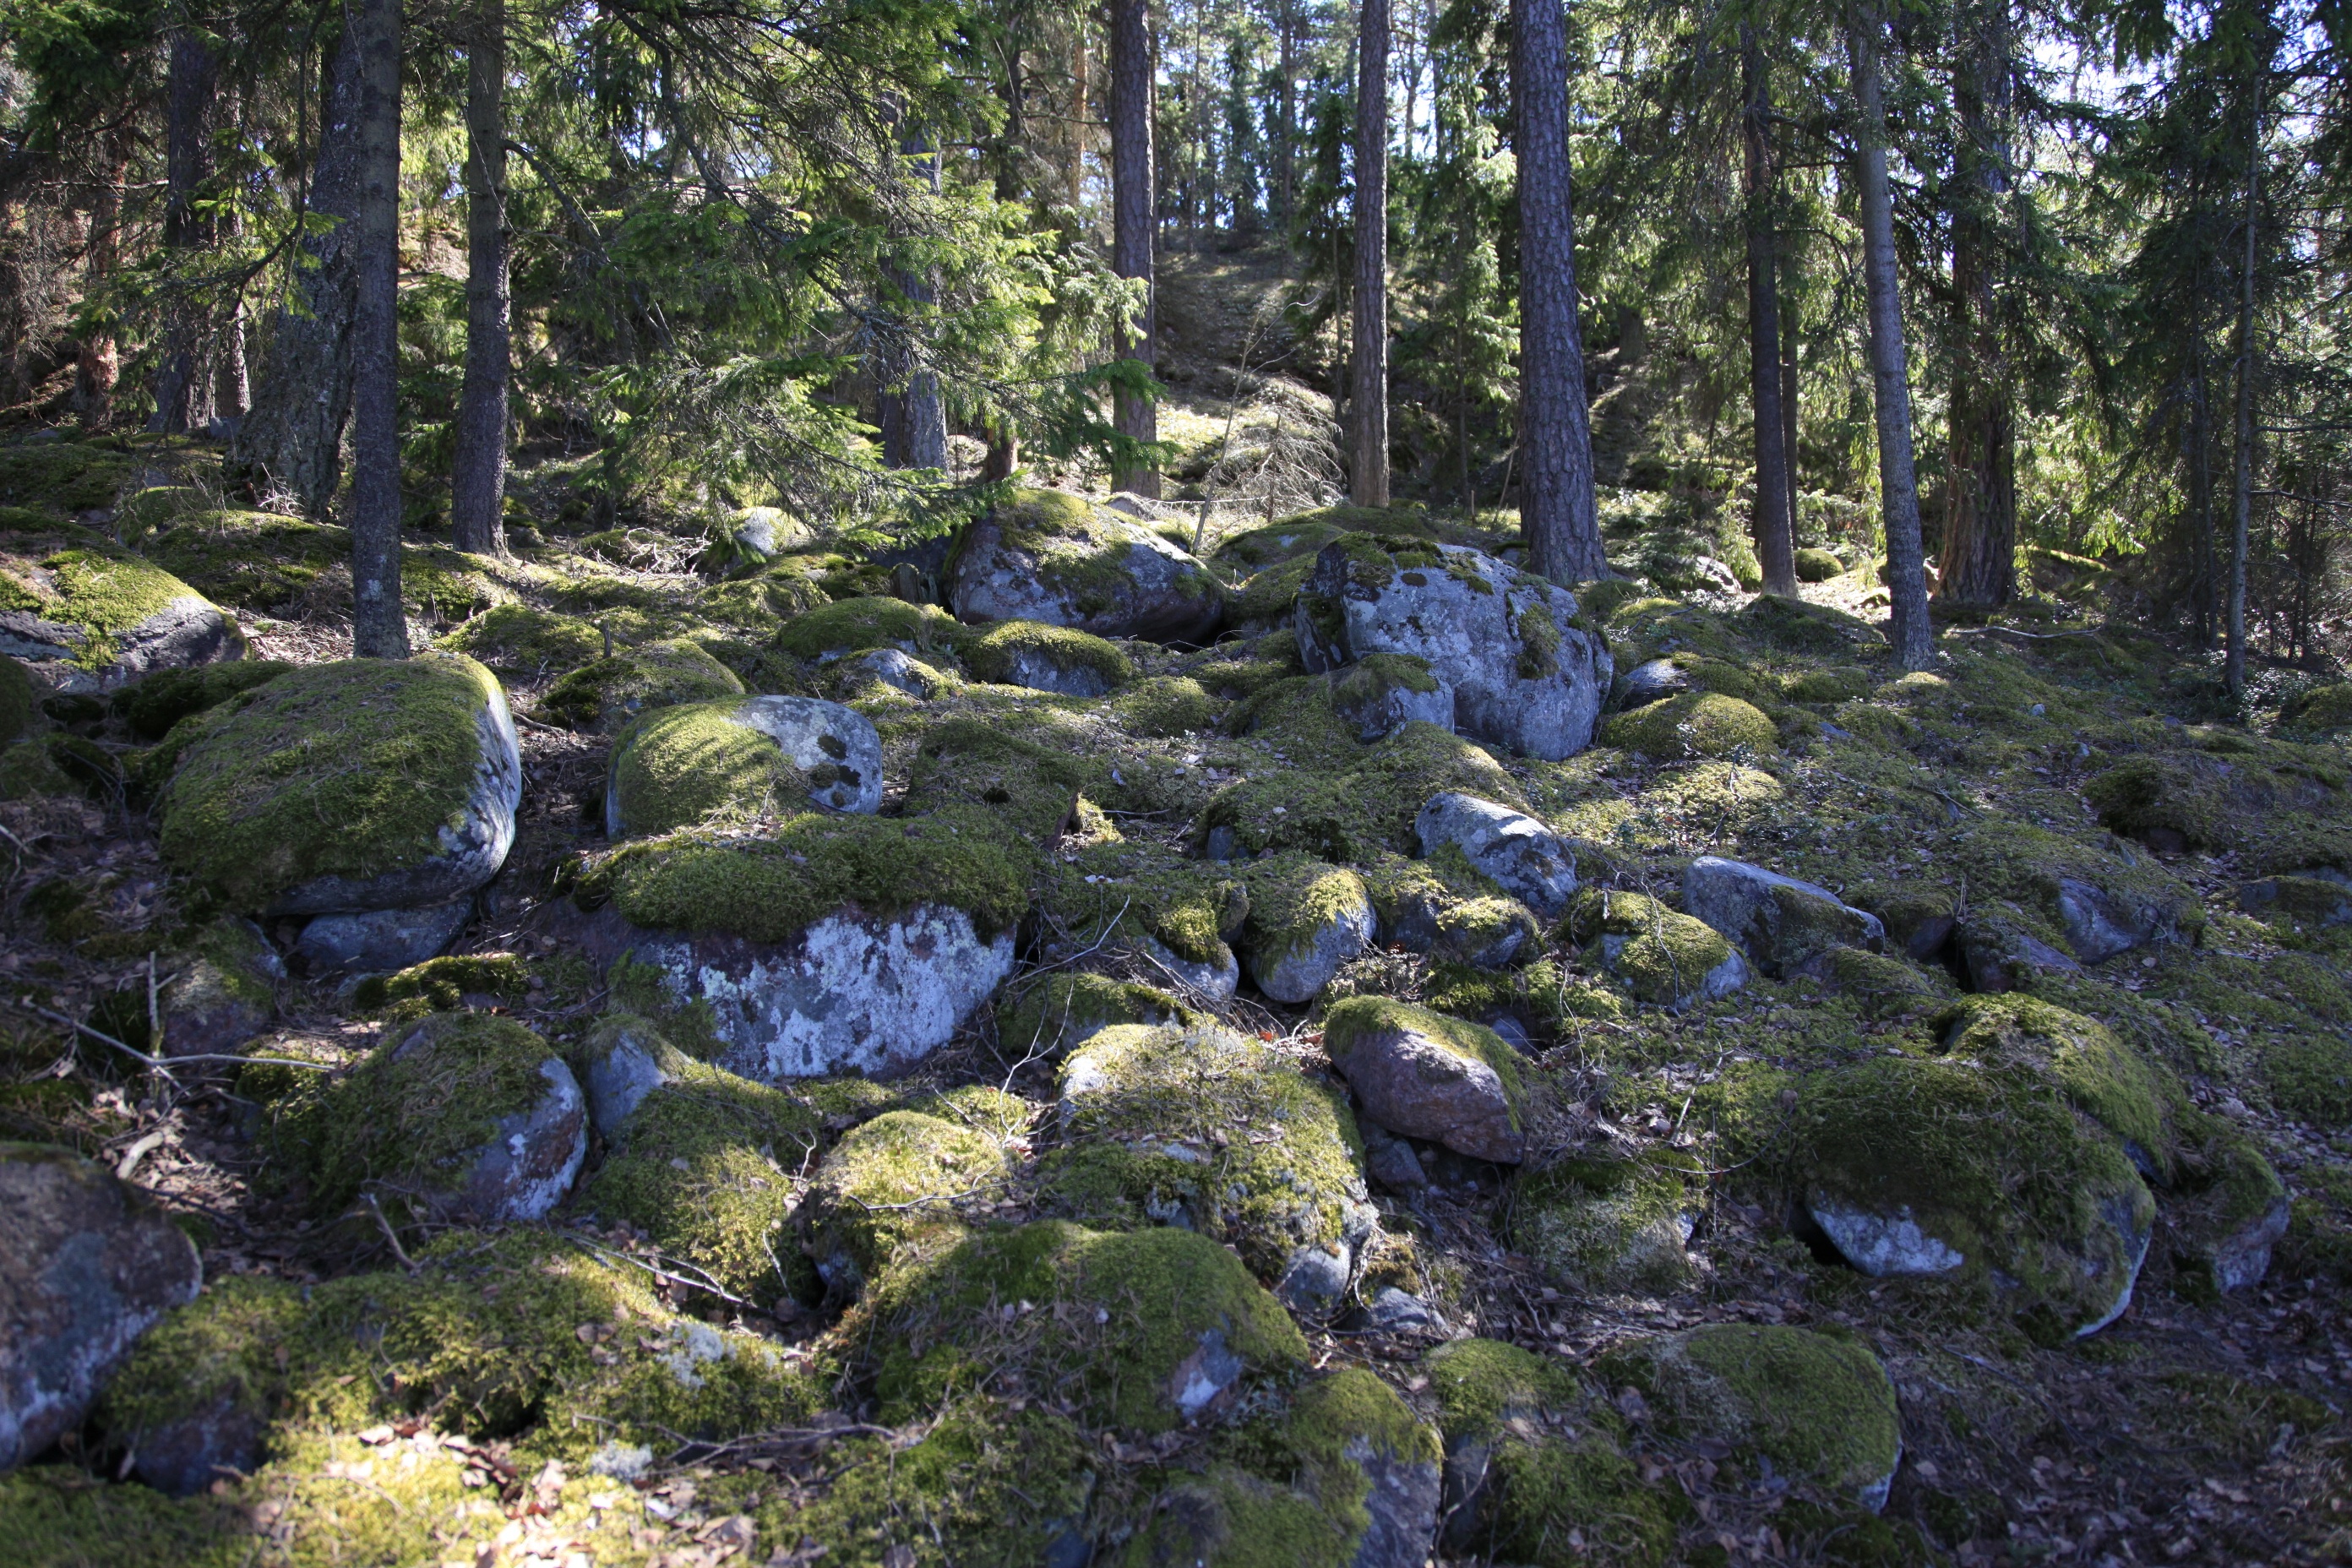
landscape, tree, forest, rock, wilderness, trail, stream, ridge, vegetation, rainforest, troll, woodland, habitat, ecosystem, biome, old growth forest, natural environment, temperate coniferous forest